Al Clark (film editor)

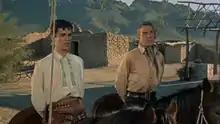
Manuel Rojas and Randolph Scott in Buchanan Rides Alone

Al Clark (September 15, 1902 – July 13, 1971) was a prolific American film editor whose career spanned four decades, most of which was spent at Columbia Pictures. He was nominated for 5 Academy Awards and 1 Emmy during his career. He is credited with editing over 120 films, and towards the end of his career, in the 1960s, he also edited several television series.